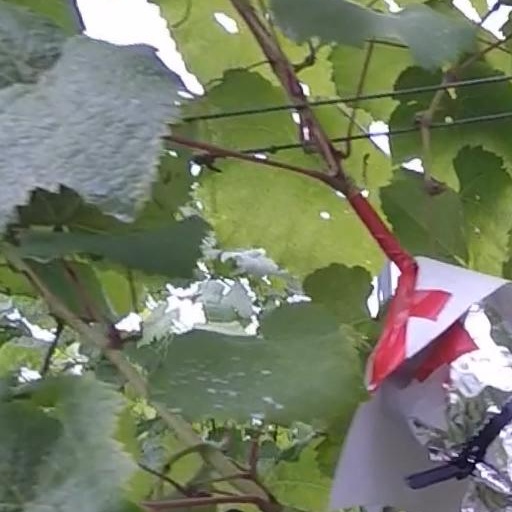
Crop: grape